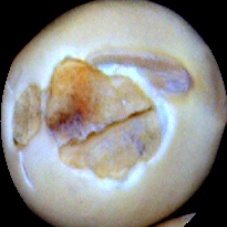
Label: Broken